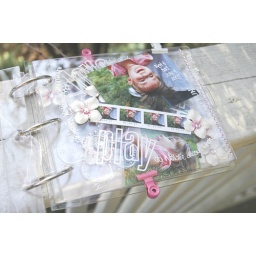
Page 1. Rub-on Letters and pink bling by Heidi Swapp, Prima flowers and journaling written with a white Sharpie pen.